Santos FC

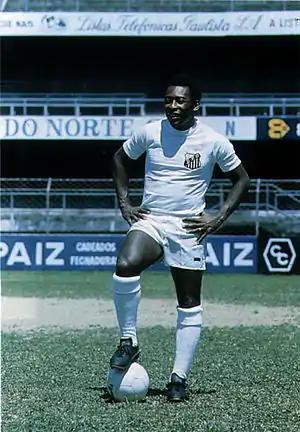
Pelé, known throughout the world as "The King of Football".

No other team had a dominance in Brazilian football as great as Santos in the 1960s. The club won eight titles: six Brazilian Championships (five Taça Brasil and one Torneio Roberto Gomes Pedrosa), two Copas Libertadores, two Intercontinental Cups, three Rio-São Paulo, a South American Recopa, a World and numerous international tournaments.